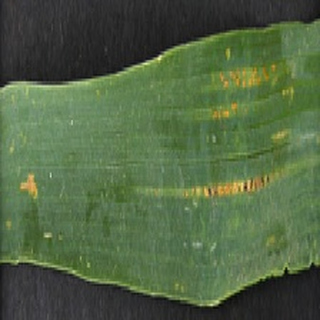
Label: wheat_yellow_rust